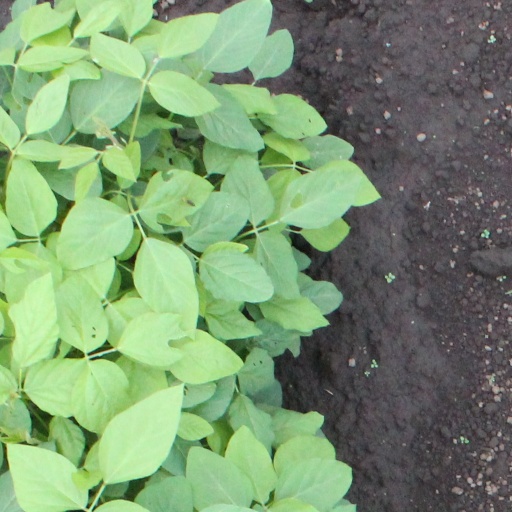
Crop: soybean